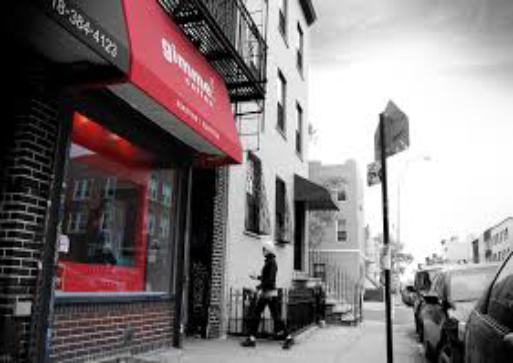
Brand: Gimme! Coffee
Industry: Food